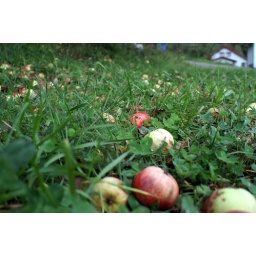
all the apples fell off the tree in front of the house. It smells like apple sauce out there.